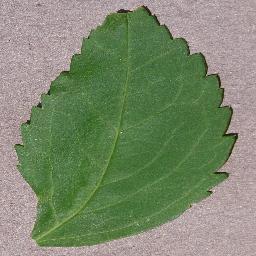
Label: Cherry___healthy